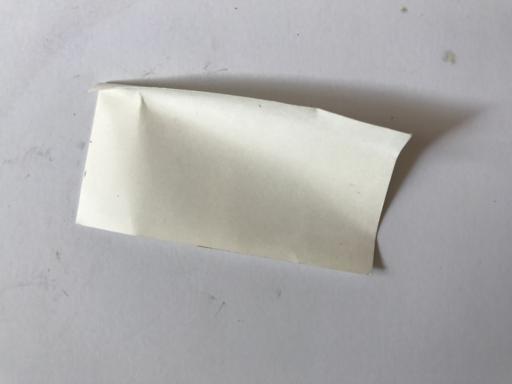
Label: paper